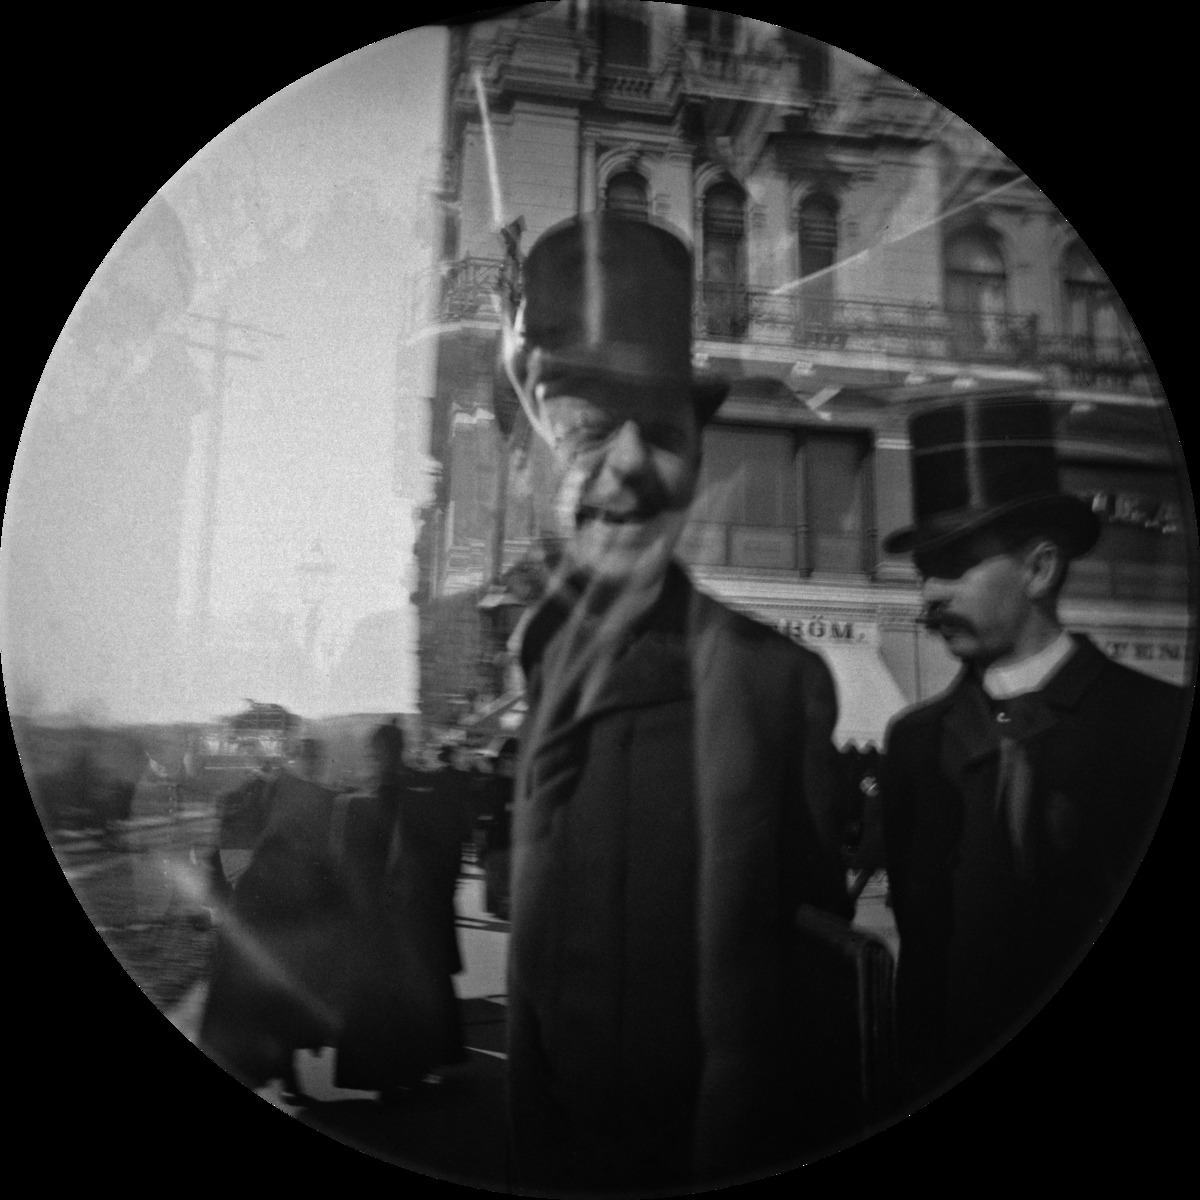
Senaatin virkailija ja tuomari A
sisällön kuvaus: Senaatin virkailija ja tuomari A.V. Lindberg sekä G.R. Snellman Pohjoisesplanadilla. mustavalkoinen
Kuvaaja: Wasastjerna, Nils Jakob, valokuvaaja
Ajankohta: kuvausaika 1890 -luku
Aiheet: Lindberg, A.V., Snellman, G.R., tuomarit, henkilöt, jalankulkijat, kadut, ulkoilu